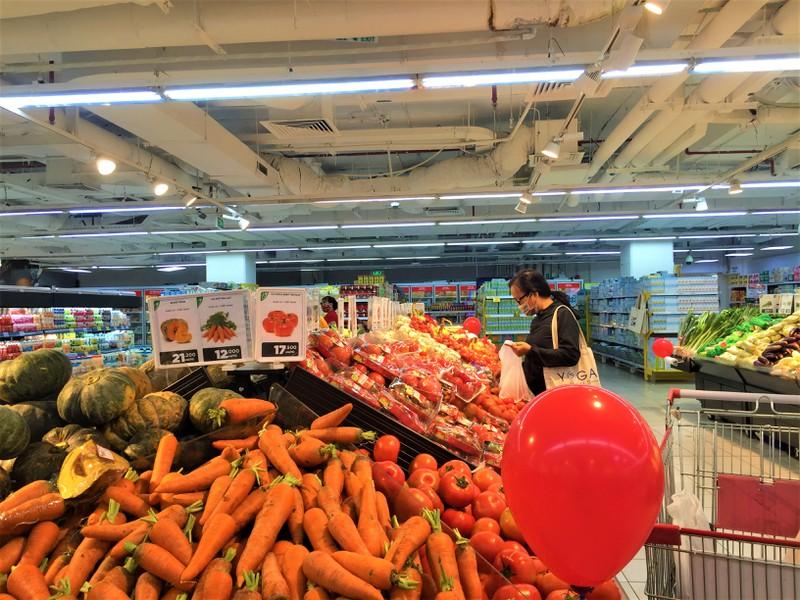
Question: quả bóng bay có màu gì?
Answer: quả bóng bay có màu đỏ